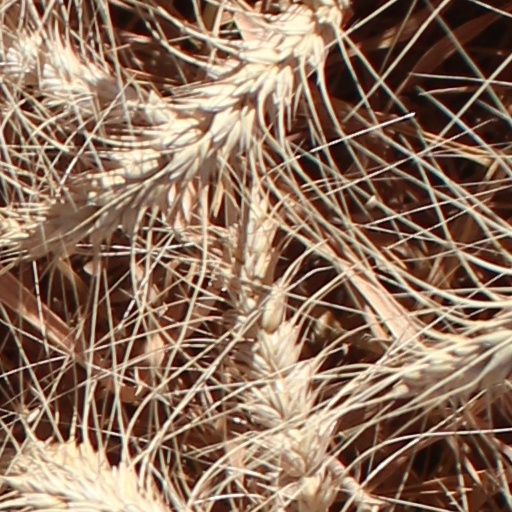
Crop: wheat